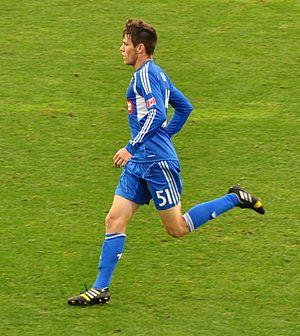
Maxim Tissot est un joueur de soccer, international canadien, né le 13 avril 1992 à Gatineau au Québec. Il évolue au poste de défenseur ou de milieu gauche.